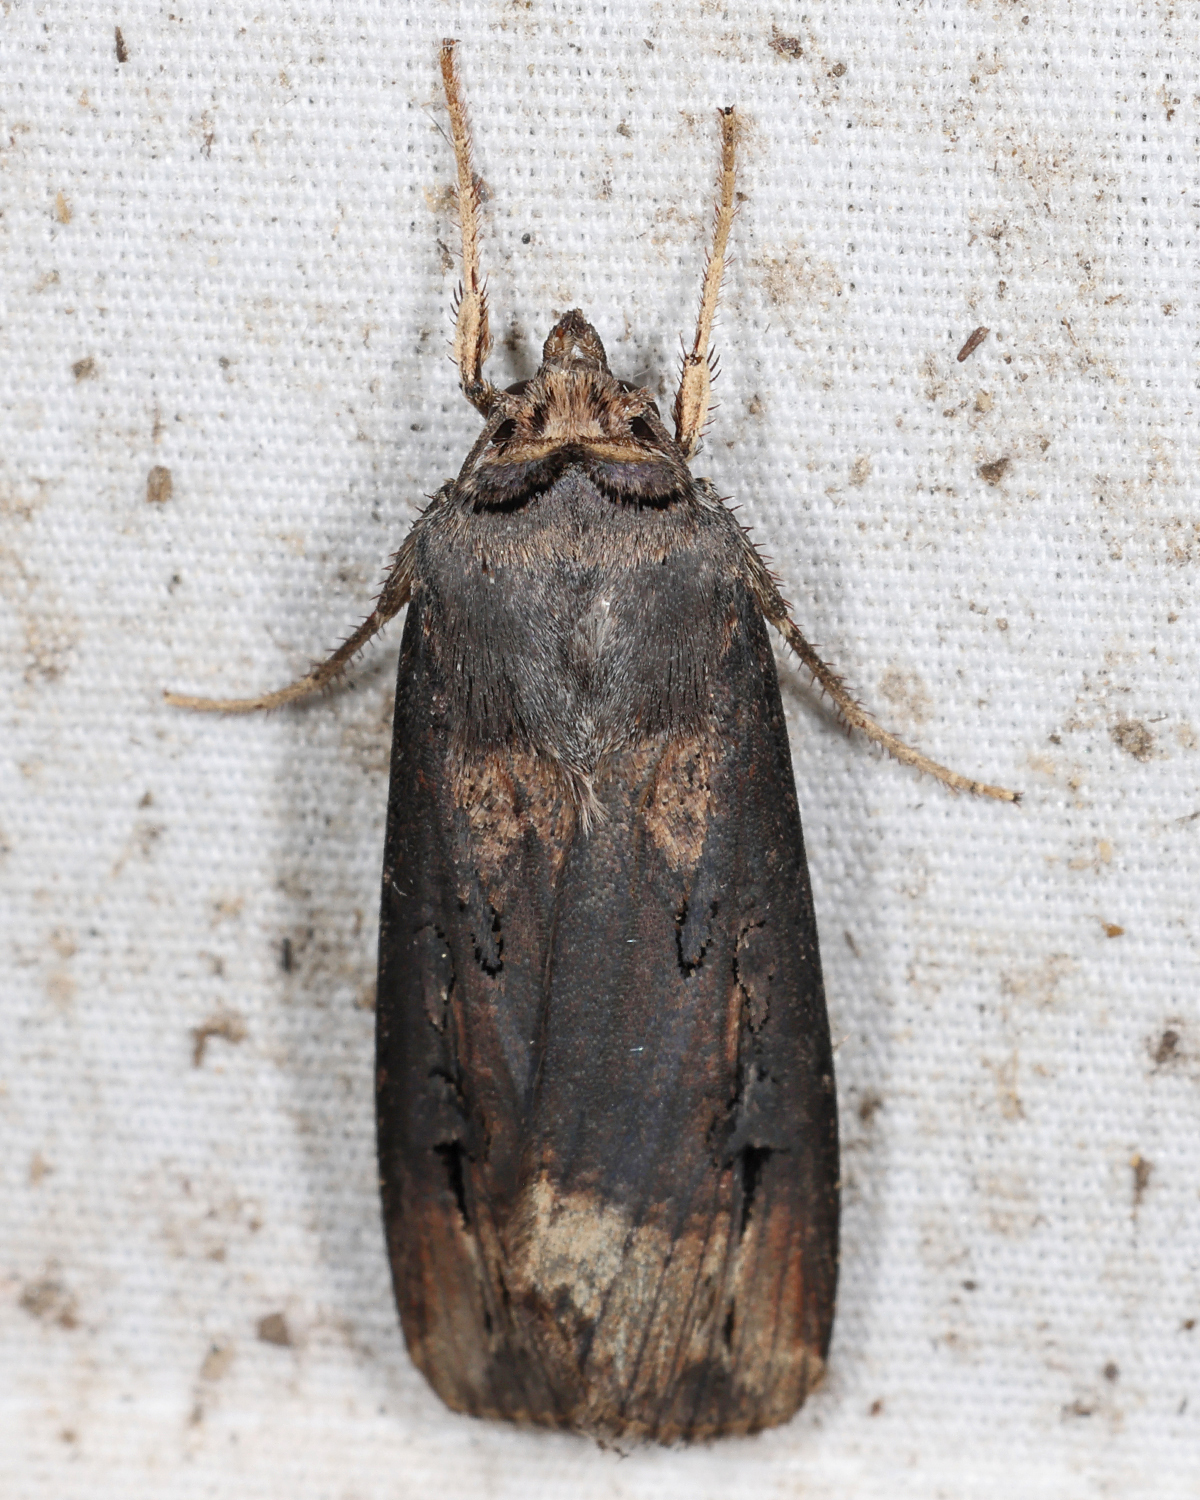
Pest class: cutworms